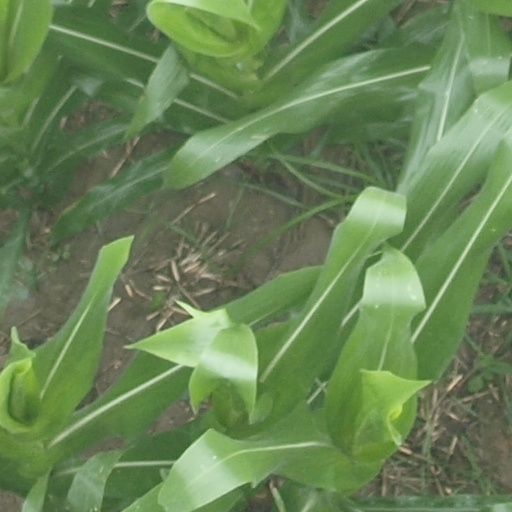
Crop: maize; corn